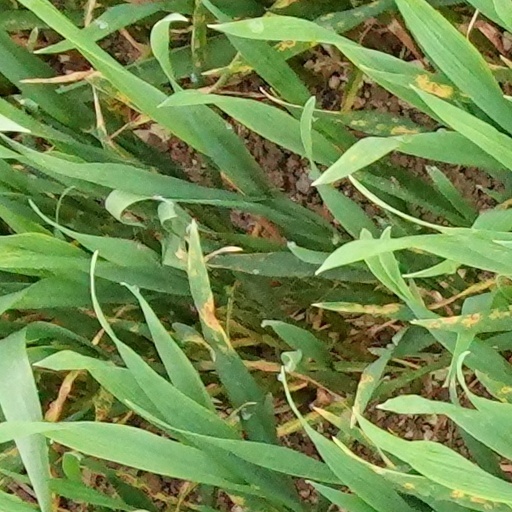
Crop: wheat